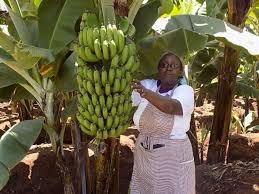
Shamba lililolimwa na kunadhifishwa vizuri linaonekana likiwa limenawiri miti mingi ya mandizi huku imezaa migomba mirefu. Pia tunawezamuona mwanamke akiwa ameshikilia mgomba mmoja.